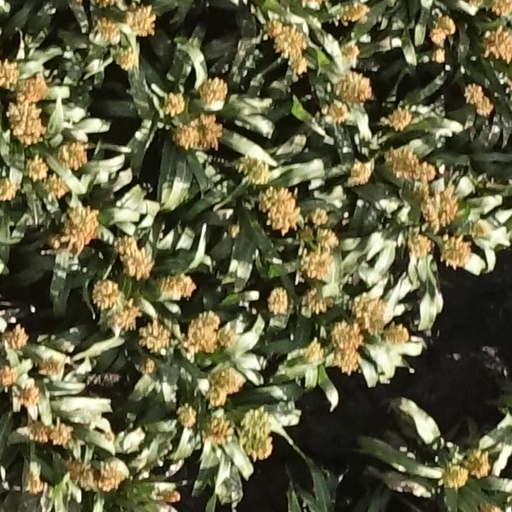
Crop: sorghum